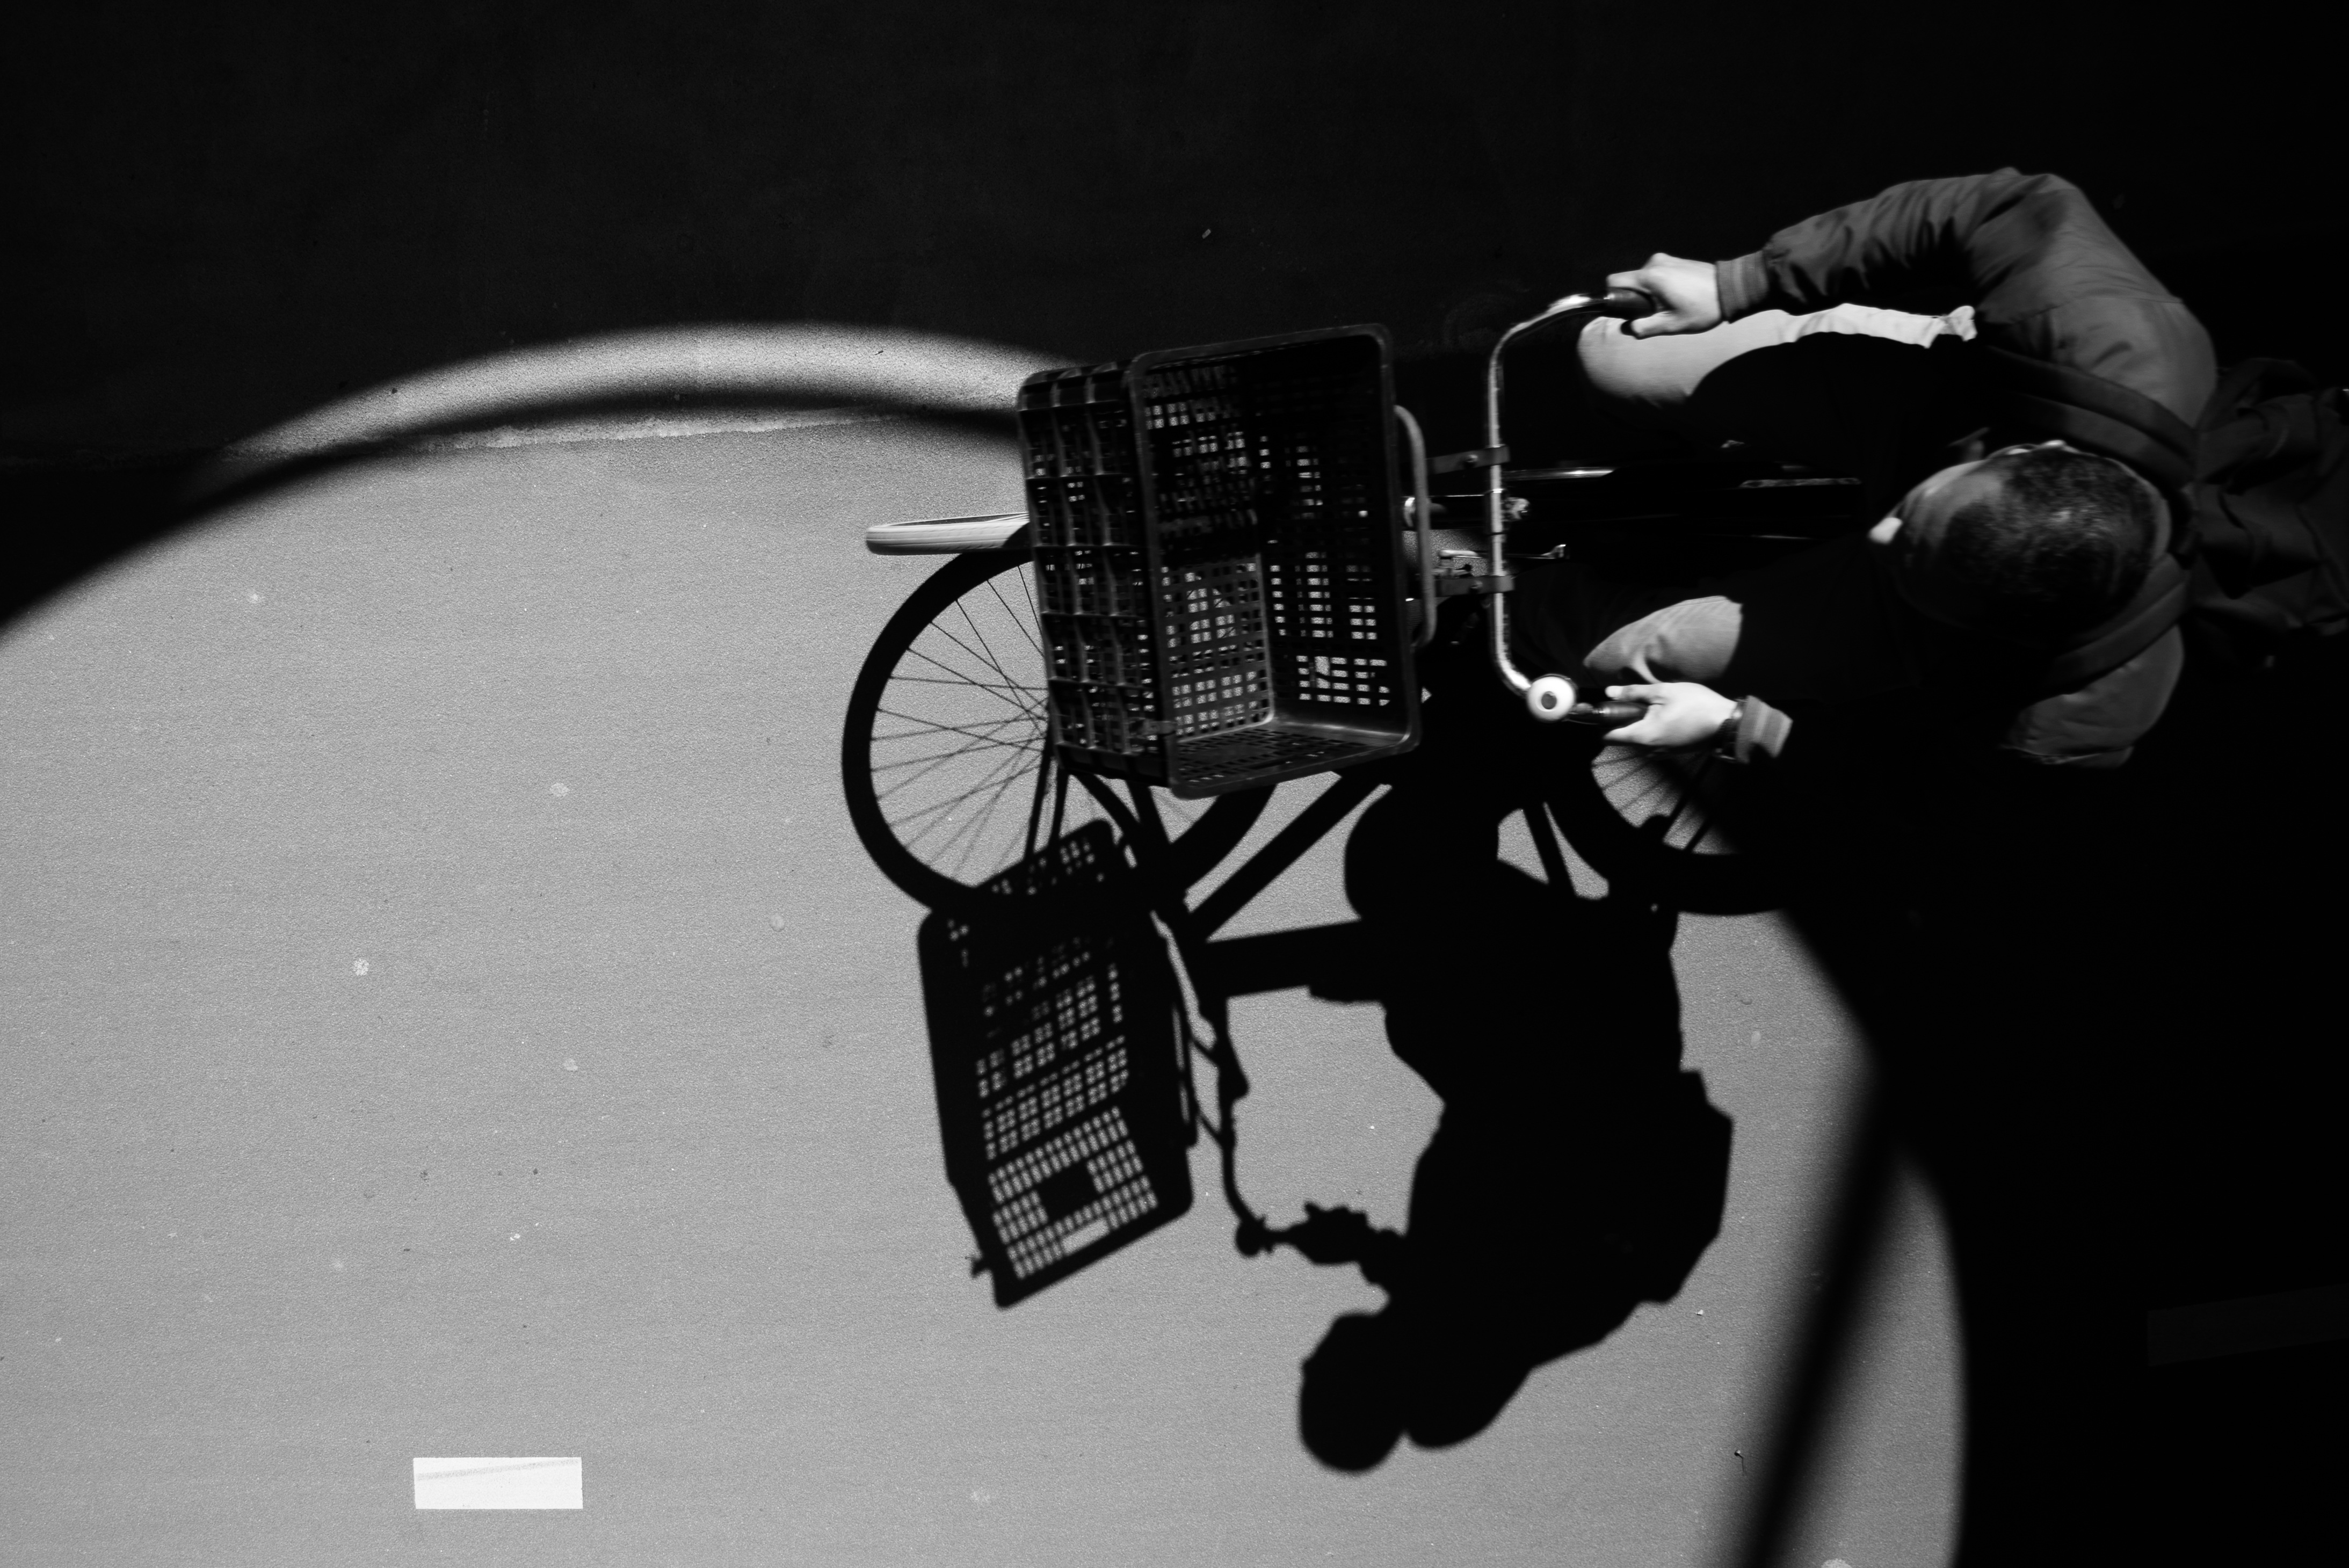
man, light, black and white, people, white, photography, bicycle, bike, summer, male, cyclist, young, station, ride, darkness, black, monochrome, lifestyle, cycle, outdoors, sunny, netherlands, dutch, biking, photograph, image, active, groningen, monochrome photography